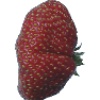
Label: Strawberry Wedge 1